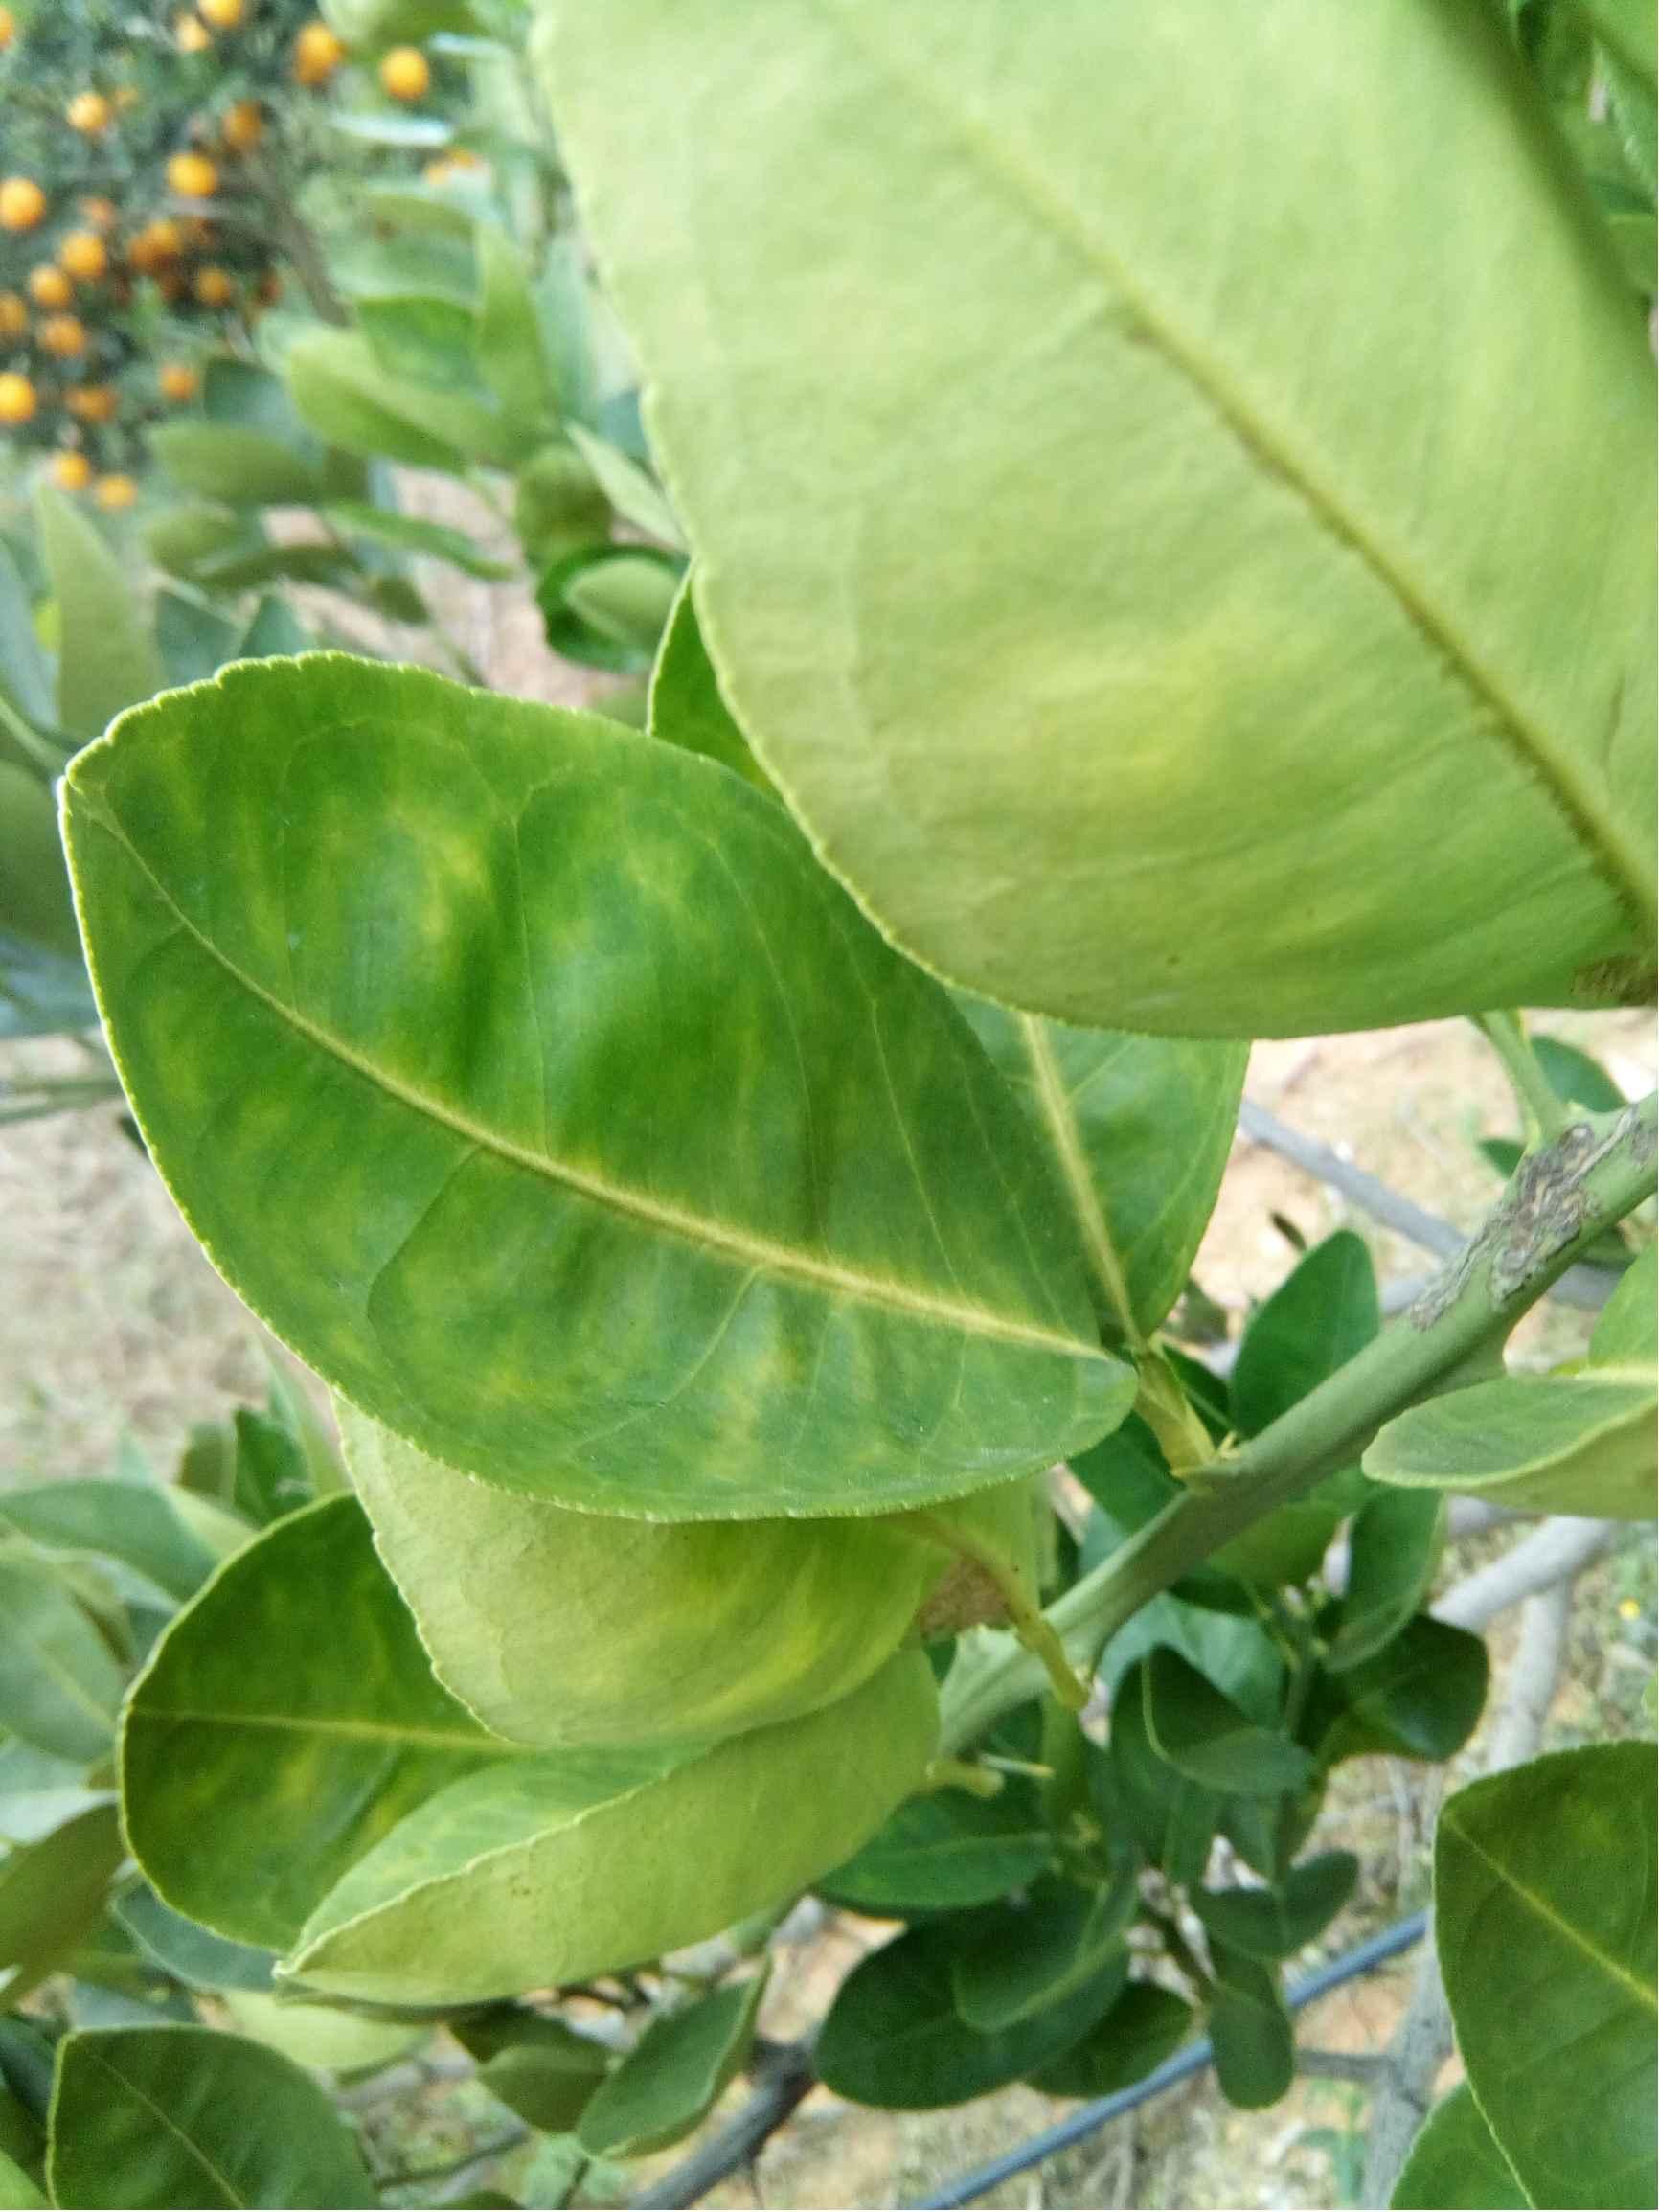
Plant: Citrus
Disease: citrus greening disease